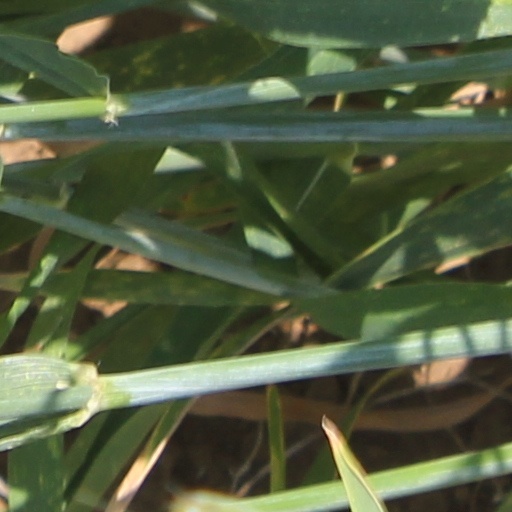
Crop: wheat